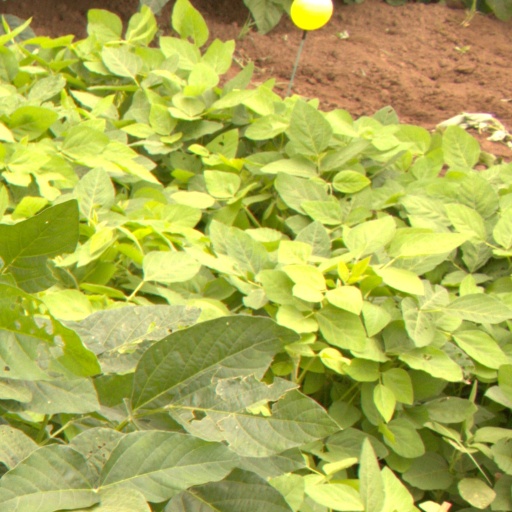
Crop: soybean